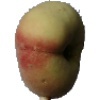
Label: peach_flat